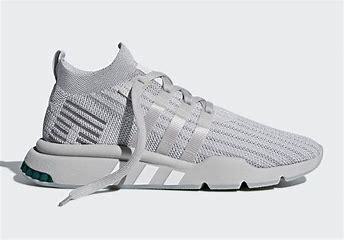
Brand: Adidas
Model: EQT Support Adv